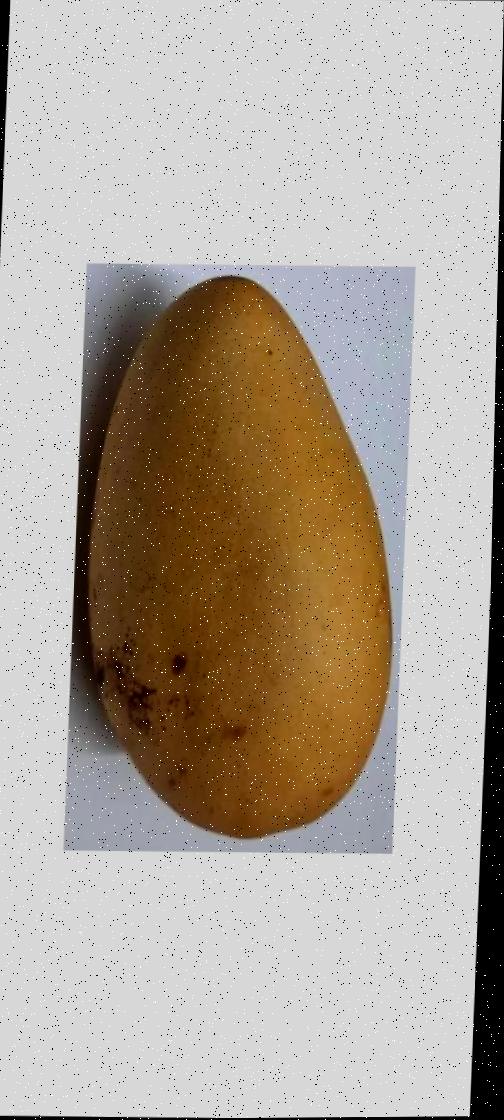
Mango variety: Katimon